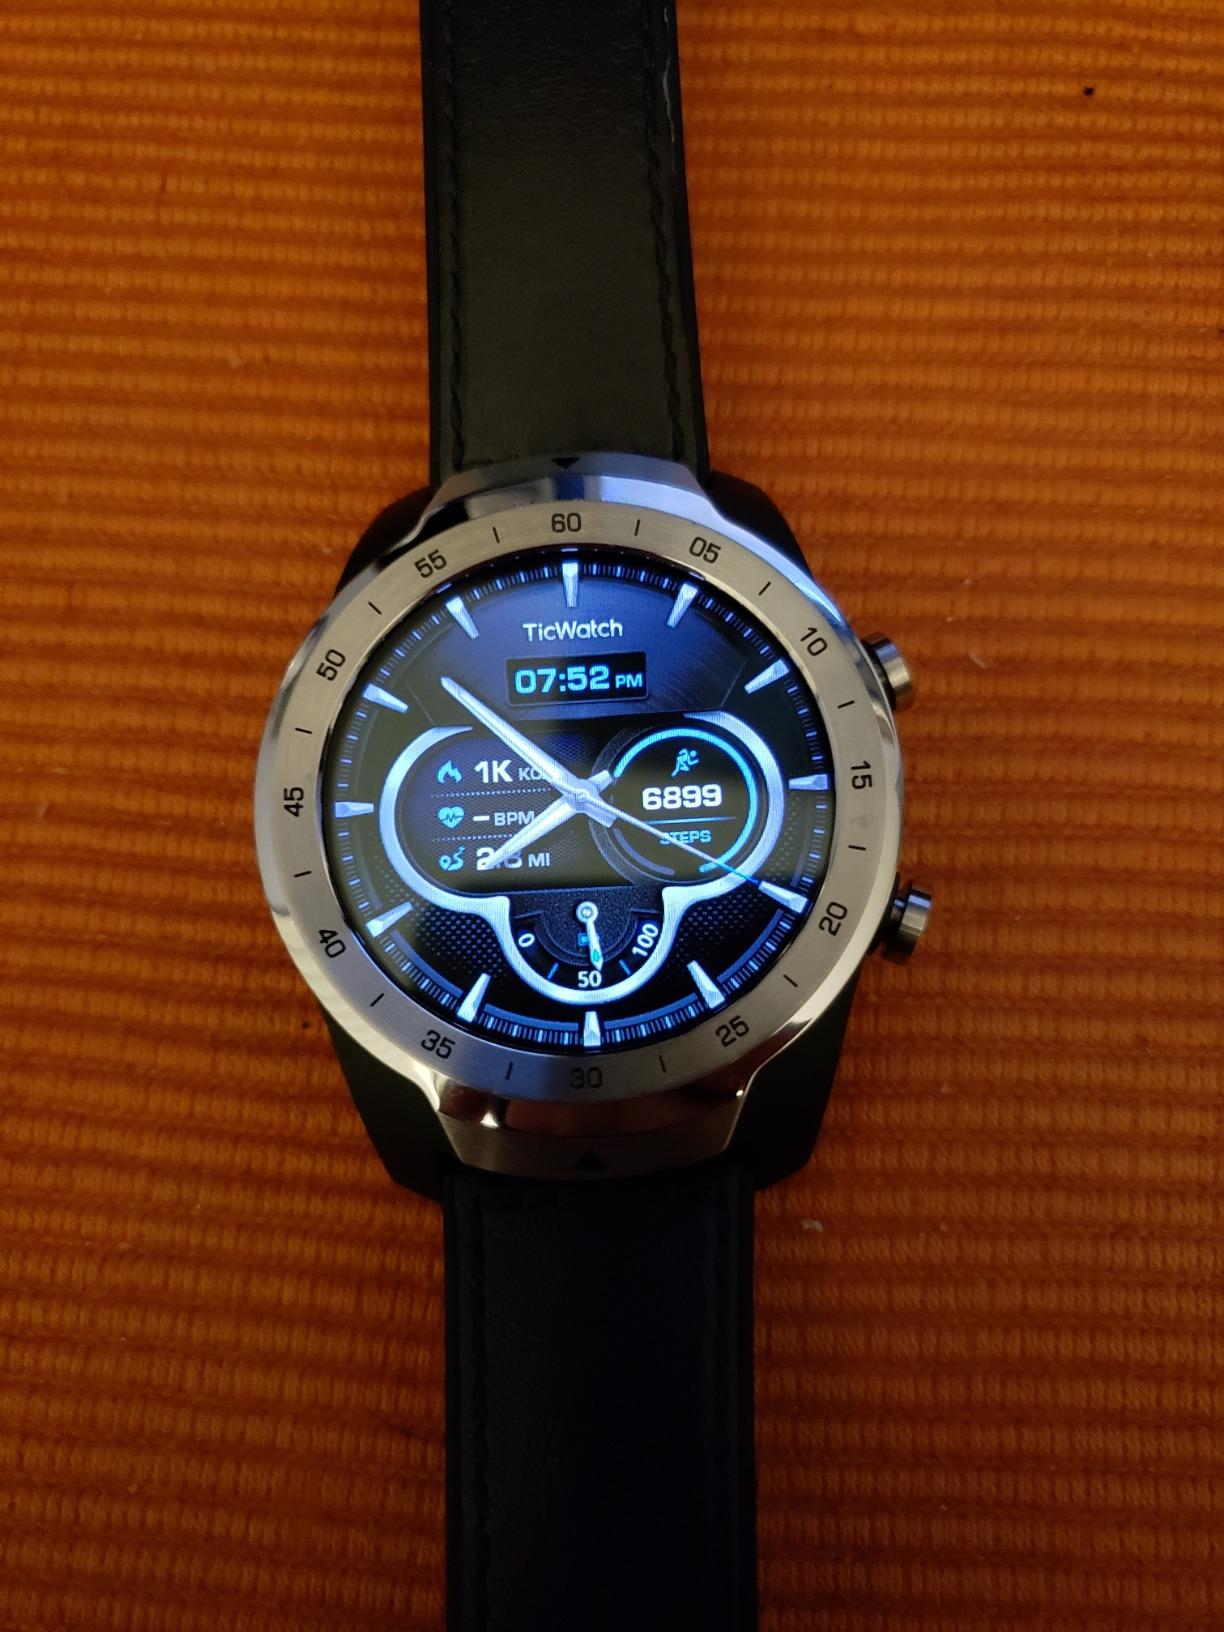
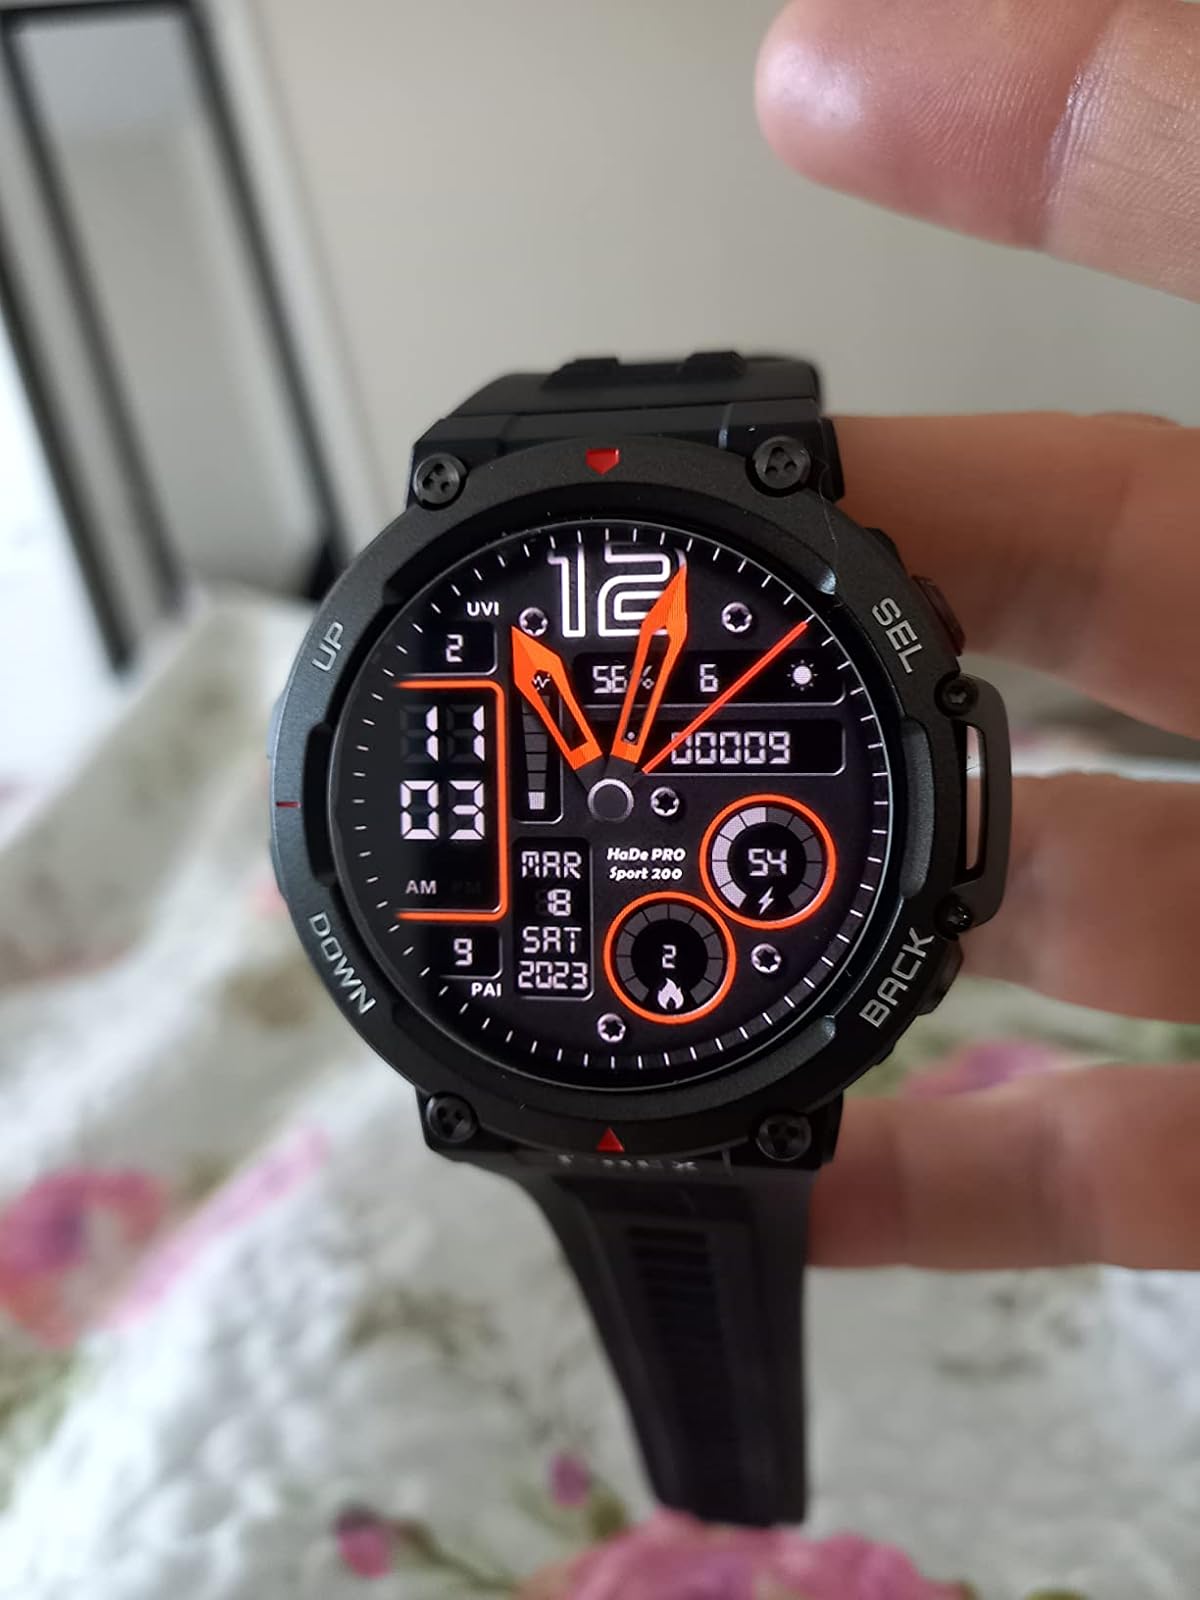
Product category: smartwatch
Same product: no